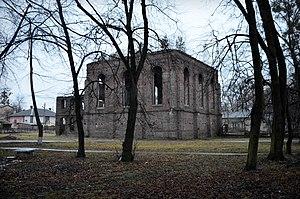
Velyki Mosty ou Velikie Mosty est une ville de l'oblast de Lviv, en Ukraine. Sa population s'élevait à 6 121 habitants en 2013.